Moda Center

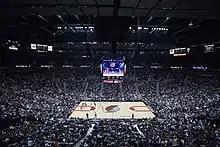
Interior during a Trail Blazers game.

The arena's current primary tenant is the Portland Trail Blazers of the NBA. Both the Trail Blazers and Moda Center are ultimately owned by the estate of Microsoft co-founder Paul Allen, which also owns the Seattle Seahawks of the National Football League. The head of the estate is his sister Jody Allen. The Trail Blazers have a lease agreement with Moda Health which runs through 2025, and an exclusive site agreement with the City of Portland requires the team to remain in Portland through October 2030.